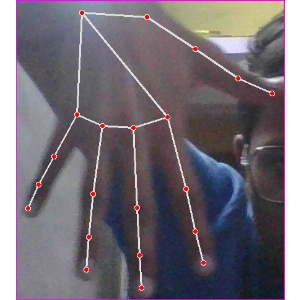
अक्षर: ढ